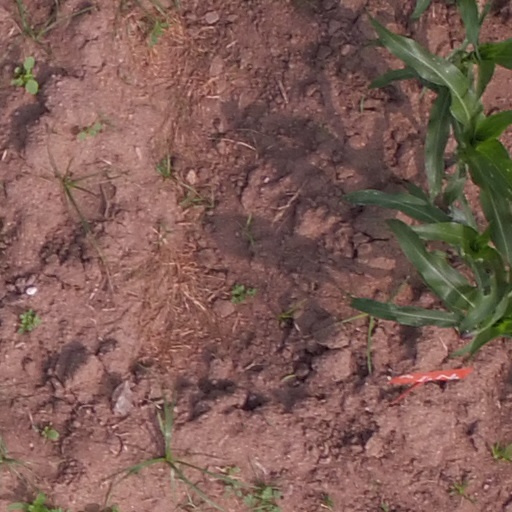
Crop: maize; corn